Greg Hands

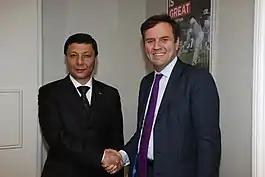
Hands meeting Turkmenistani Minister of Finance and Economy Batyr Bazarov in London on 22 January 2018

In the 2016 reshuffle following the EU referendum and Theresa May's appointment as prime minister, he was made Minister of State for Trade Policy at the newly formed Department for International Trade.